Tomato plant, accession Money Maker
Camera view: horizontal (90 deg, fisheye); turntable rotation: 180 degrees
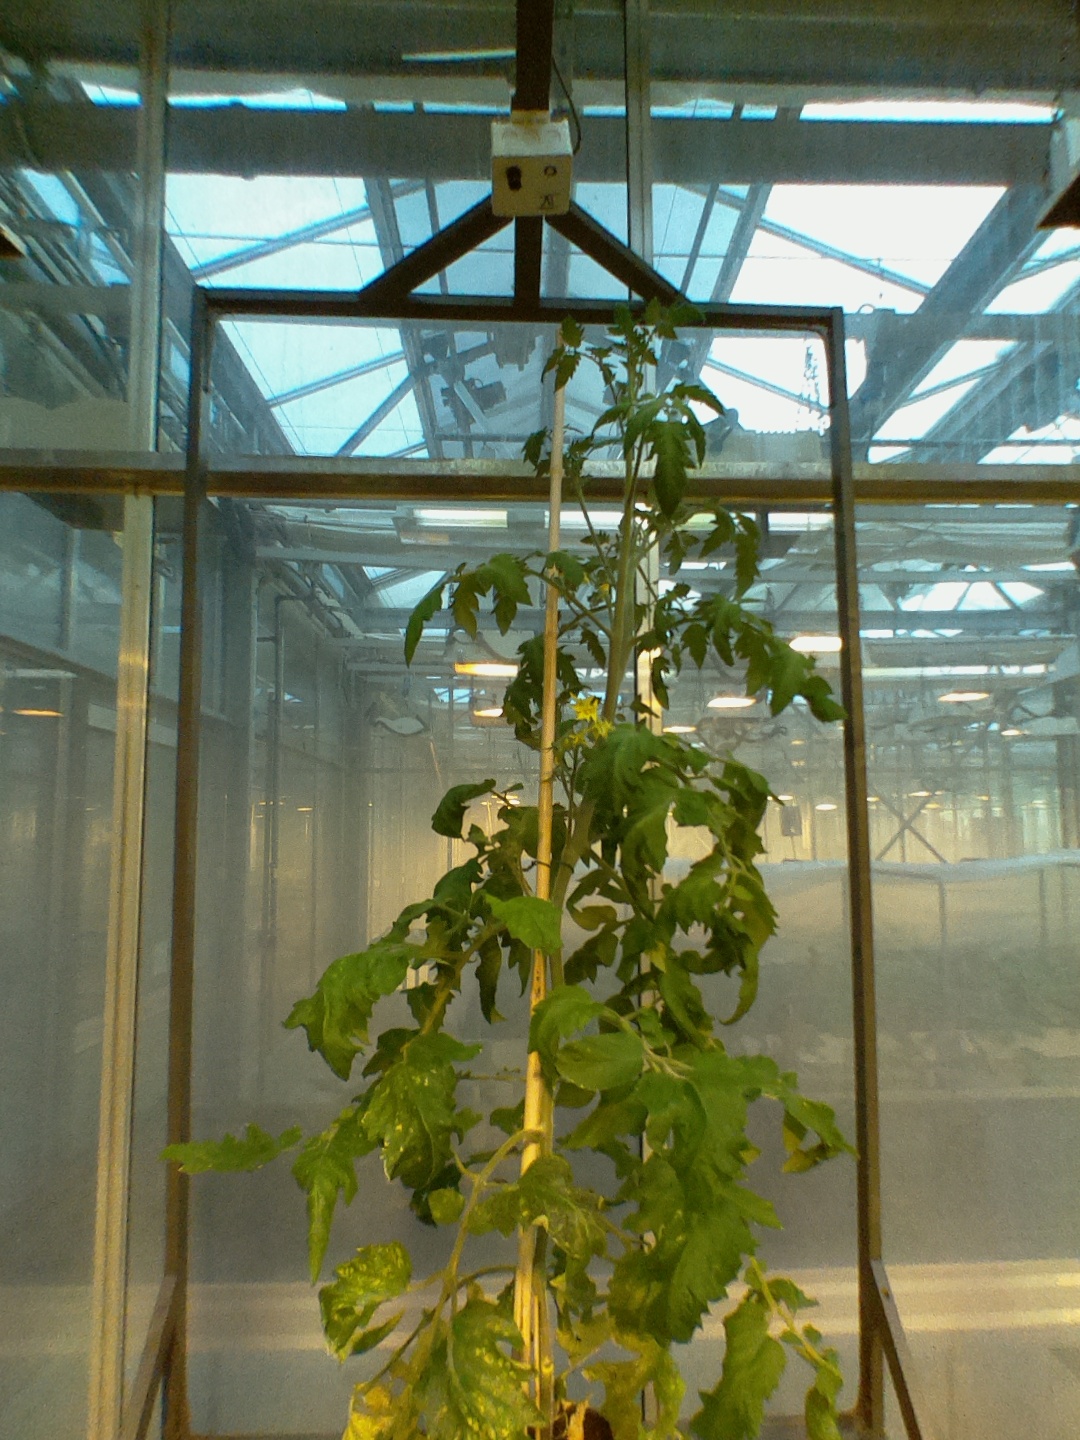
BBCH growth stage 70: Fruits at the main stem or branches visibles